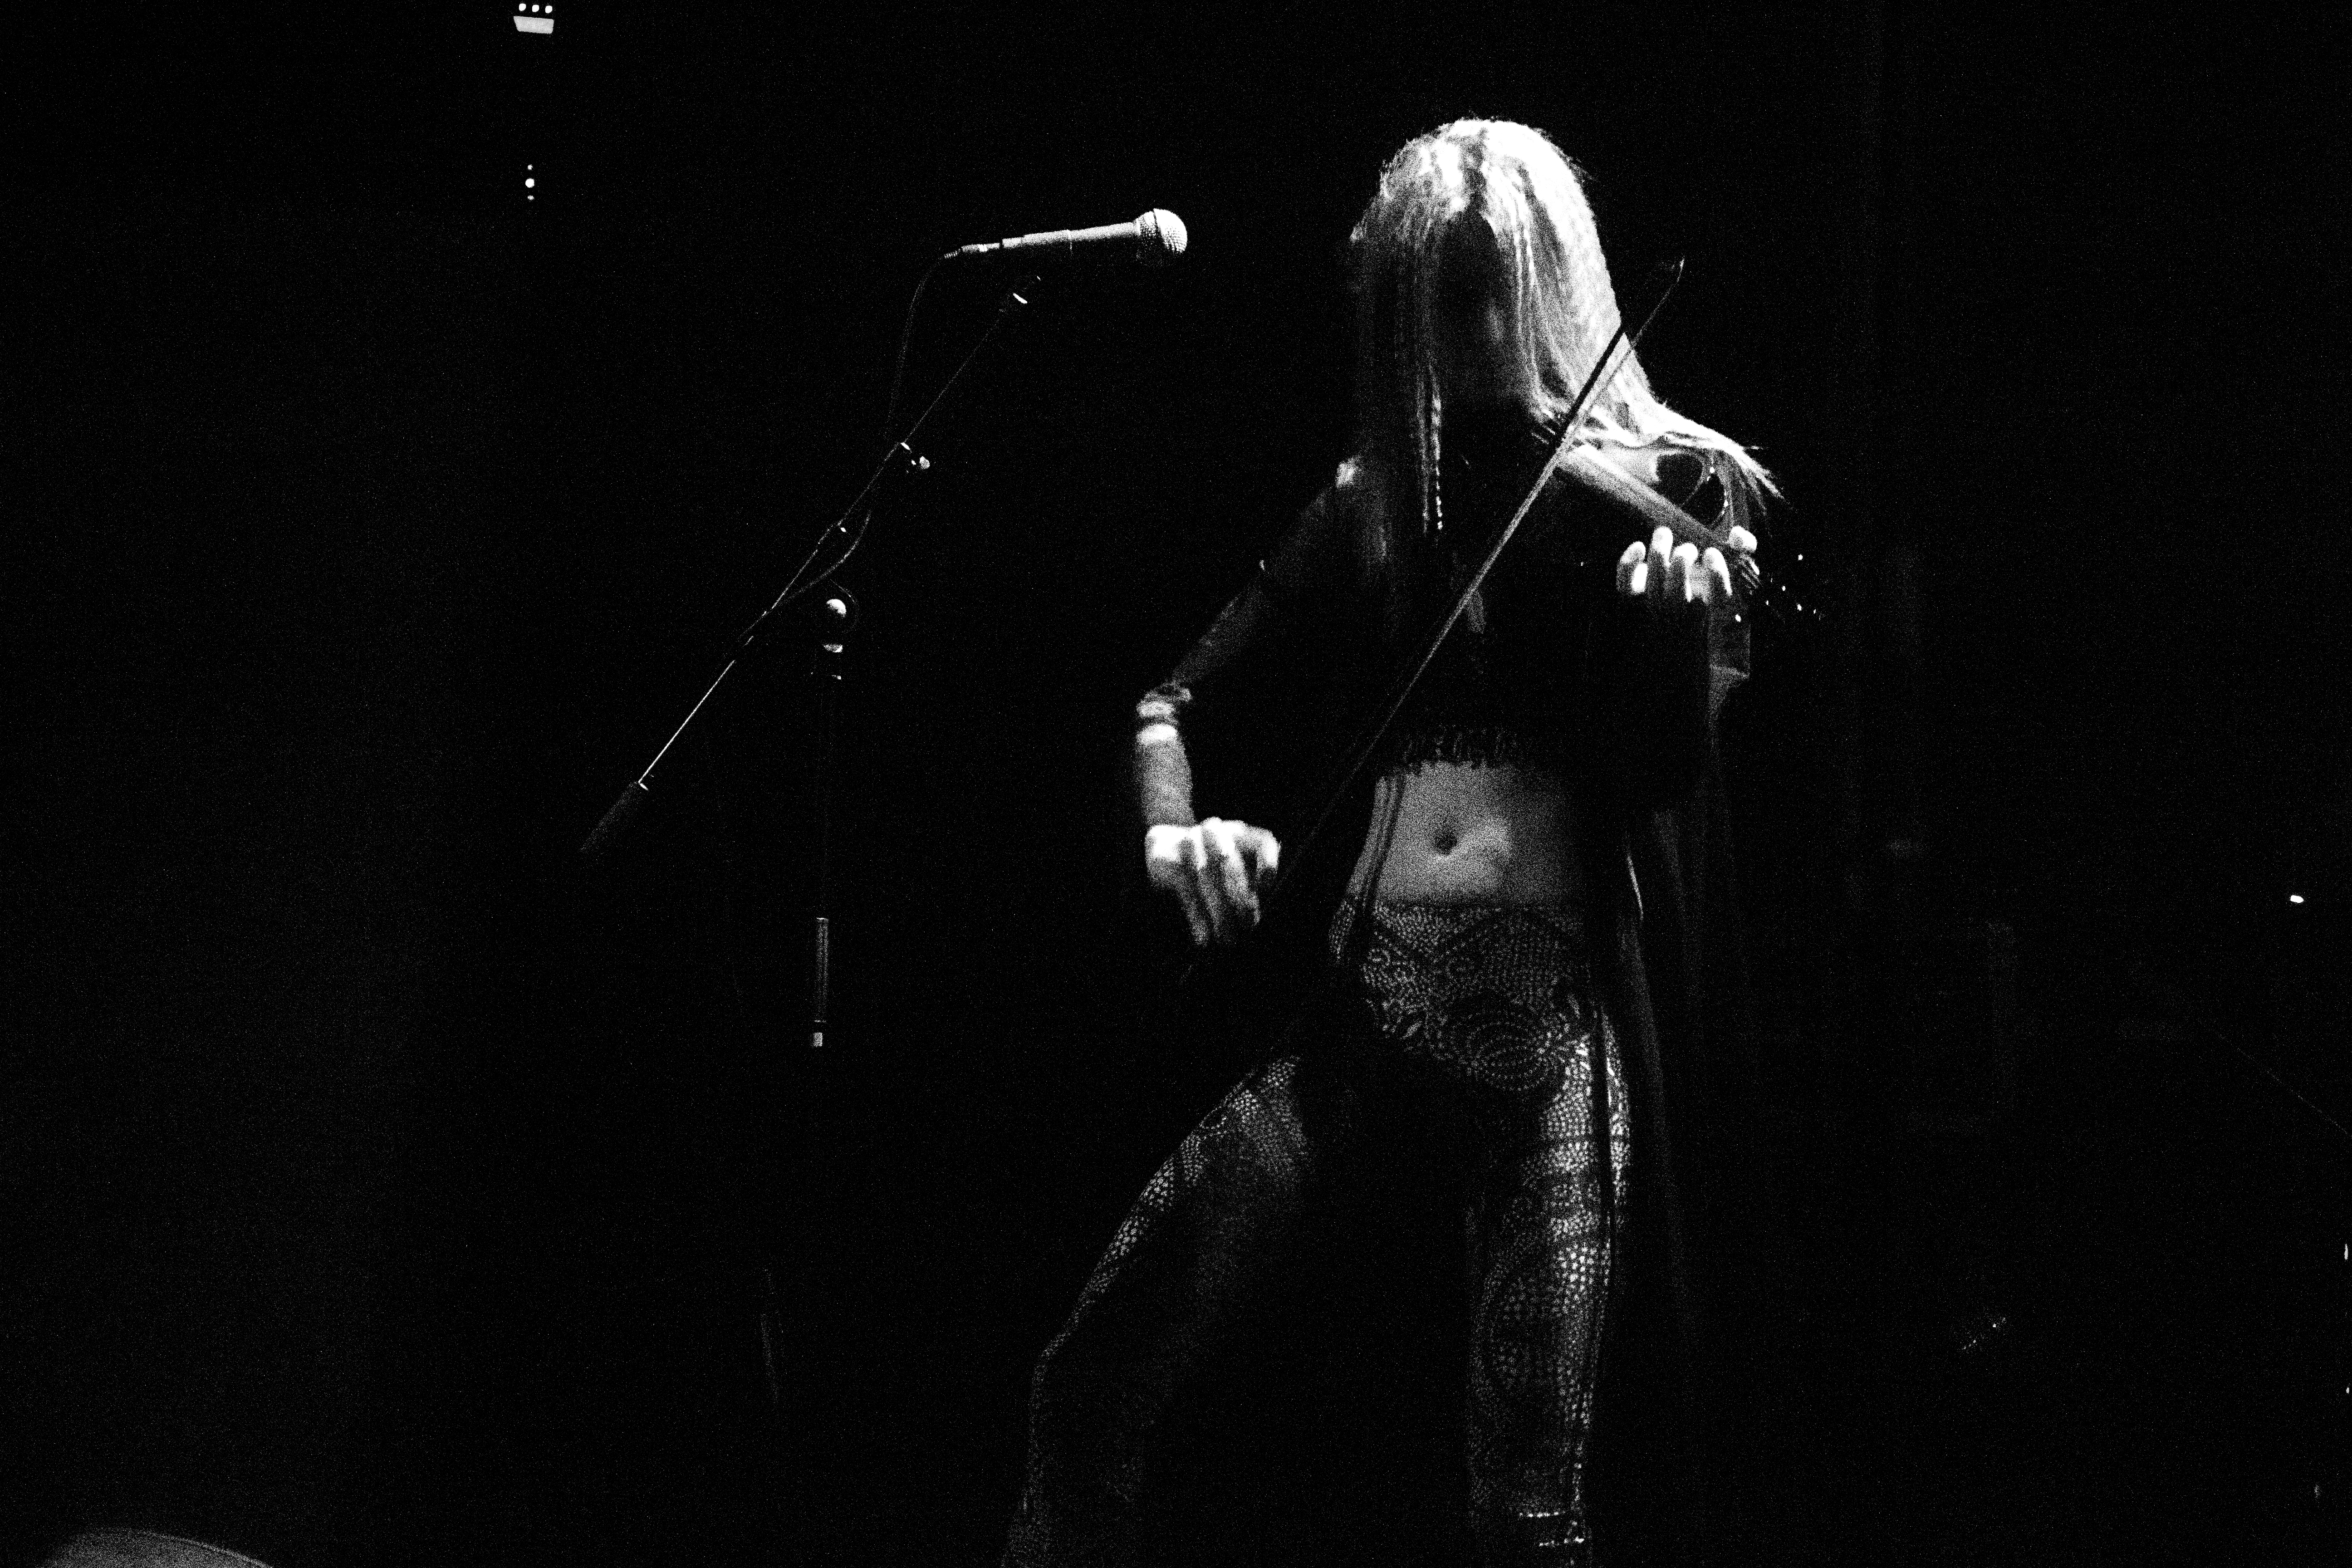
rock, music, black and white, white, van, concert, band, live, hall, canon, darkness, musician, black, monochrome, baby, performance art, violin, bw, holland, den, nederland, haag, zuid, eosm, paard, troje, gig, blues, stage, my, cato, dijck, performance, bassist, singing, guitarist, drummer, entertainment, performing arts, singer songwriter, rock concert, monochrome photography